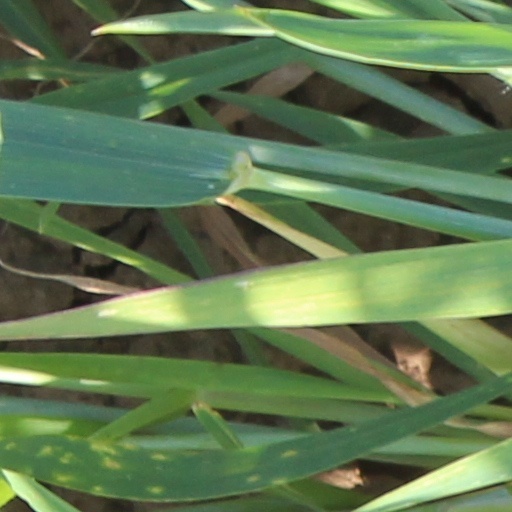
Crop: wheat